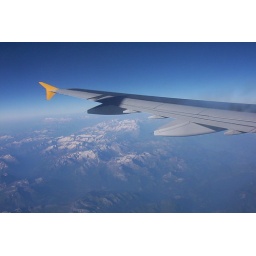
Taken through a plane window over the Alps in summer 2004 with a Kodak EasyShare cx6230 2.0 mega pixel camera!